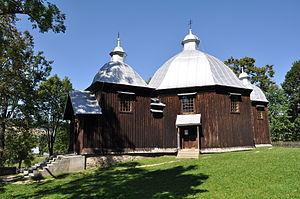
Michniowiec est une localité polonaise de la gmina de Czarna, située dans le powiat des Bieszczady en voïvodie des Basses-Carpates.